2013 SEC Championship Game

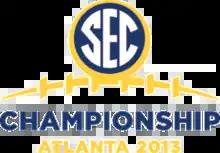
2013 SEC Championship logo

The 2013 SEC Championship Game was a college football game that was played on Saturday, December 7, 2013 in the Georgia Dome in Atlanta, with the kickoff at 4:12pm ET. The 22nd annual SEC Championship Game, determined the 2013 champion of the Southeastern Conference (SEC). The game was played between the Auburn Tigers, champions of the SEC's Western division, and the Missouri Tigers, champions of SEC's Eastern division. The winner of this game had the chance to play Florida State for the National Championship if Ohio State were to lose to Michigan State in the Big Ten Championship (which they did). In the highest-scoring contest in the game's 21-year history, Auburn won 59–42. They narrowly lost the BCS National Championship to Florida State 34–31 and finished #2 in the nation with a 12–2 (7–1 SEC) record. Missouri won the Cotton Bowl Classic 41–31 over Oklahoma State and finished #5 in the nation with an identical 12–2 (7–1 SEC) record.